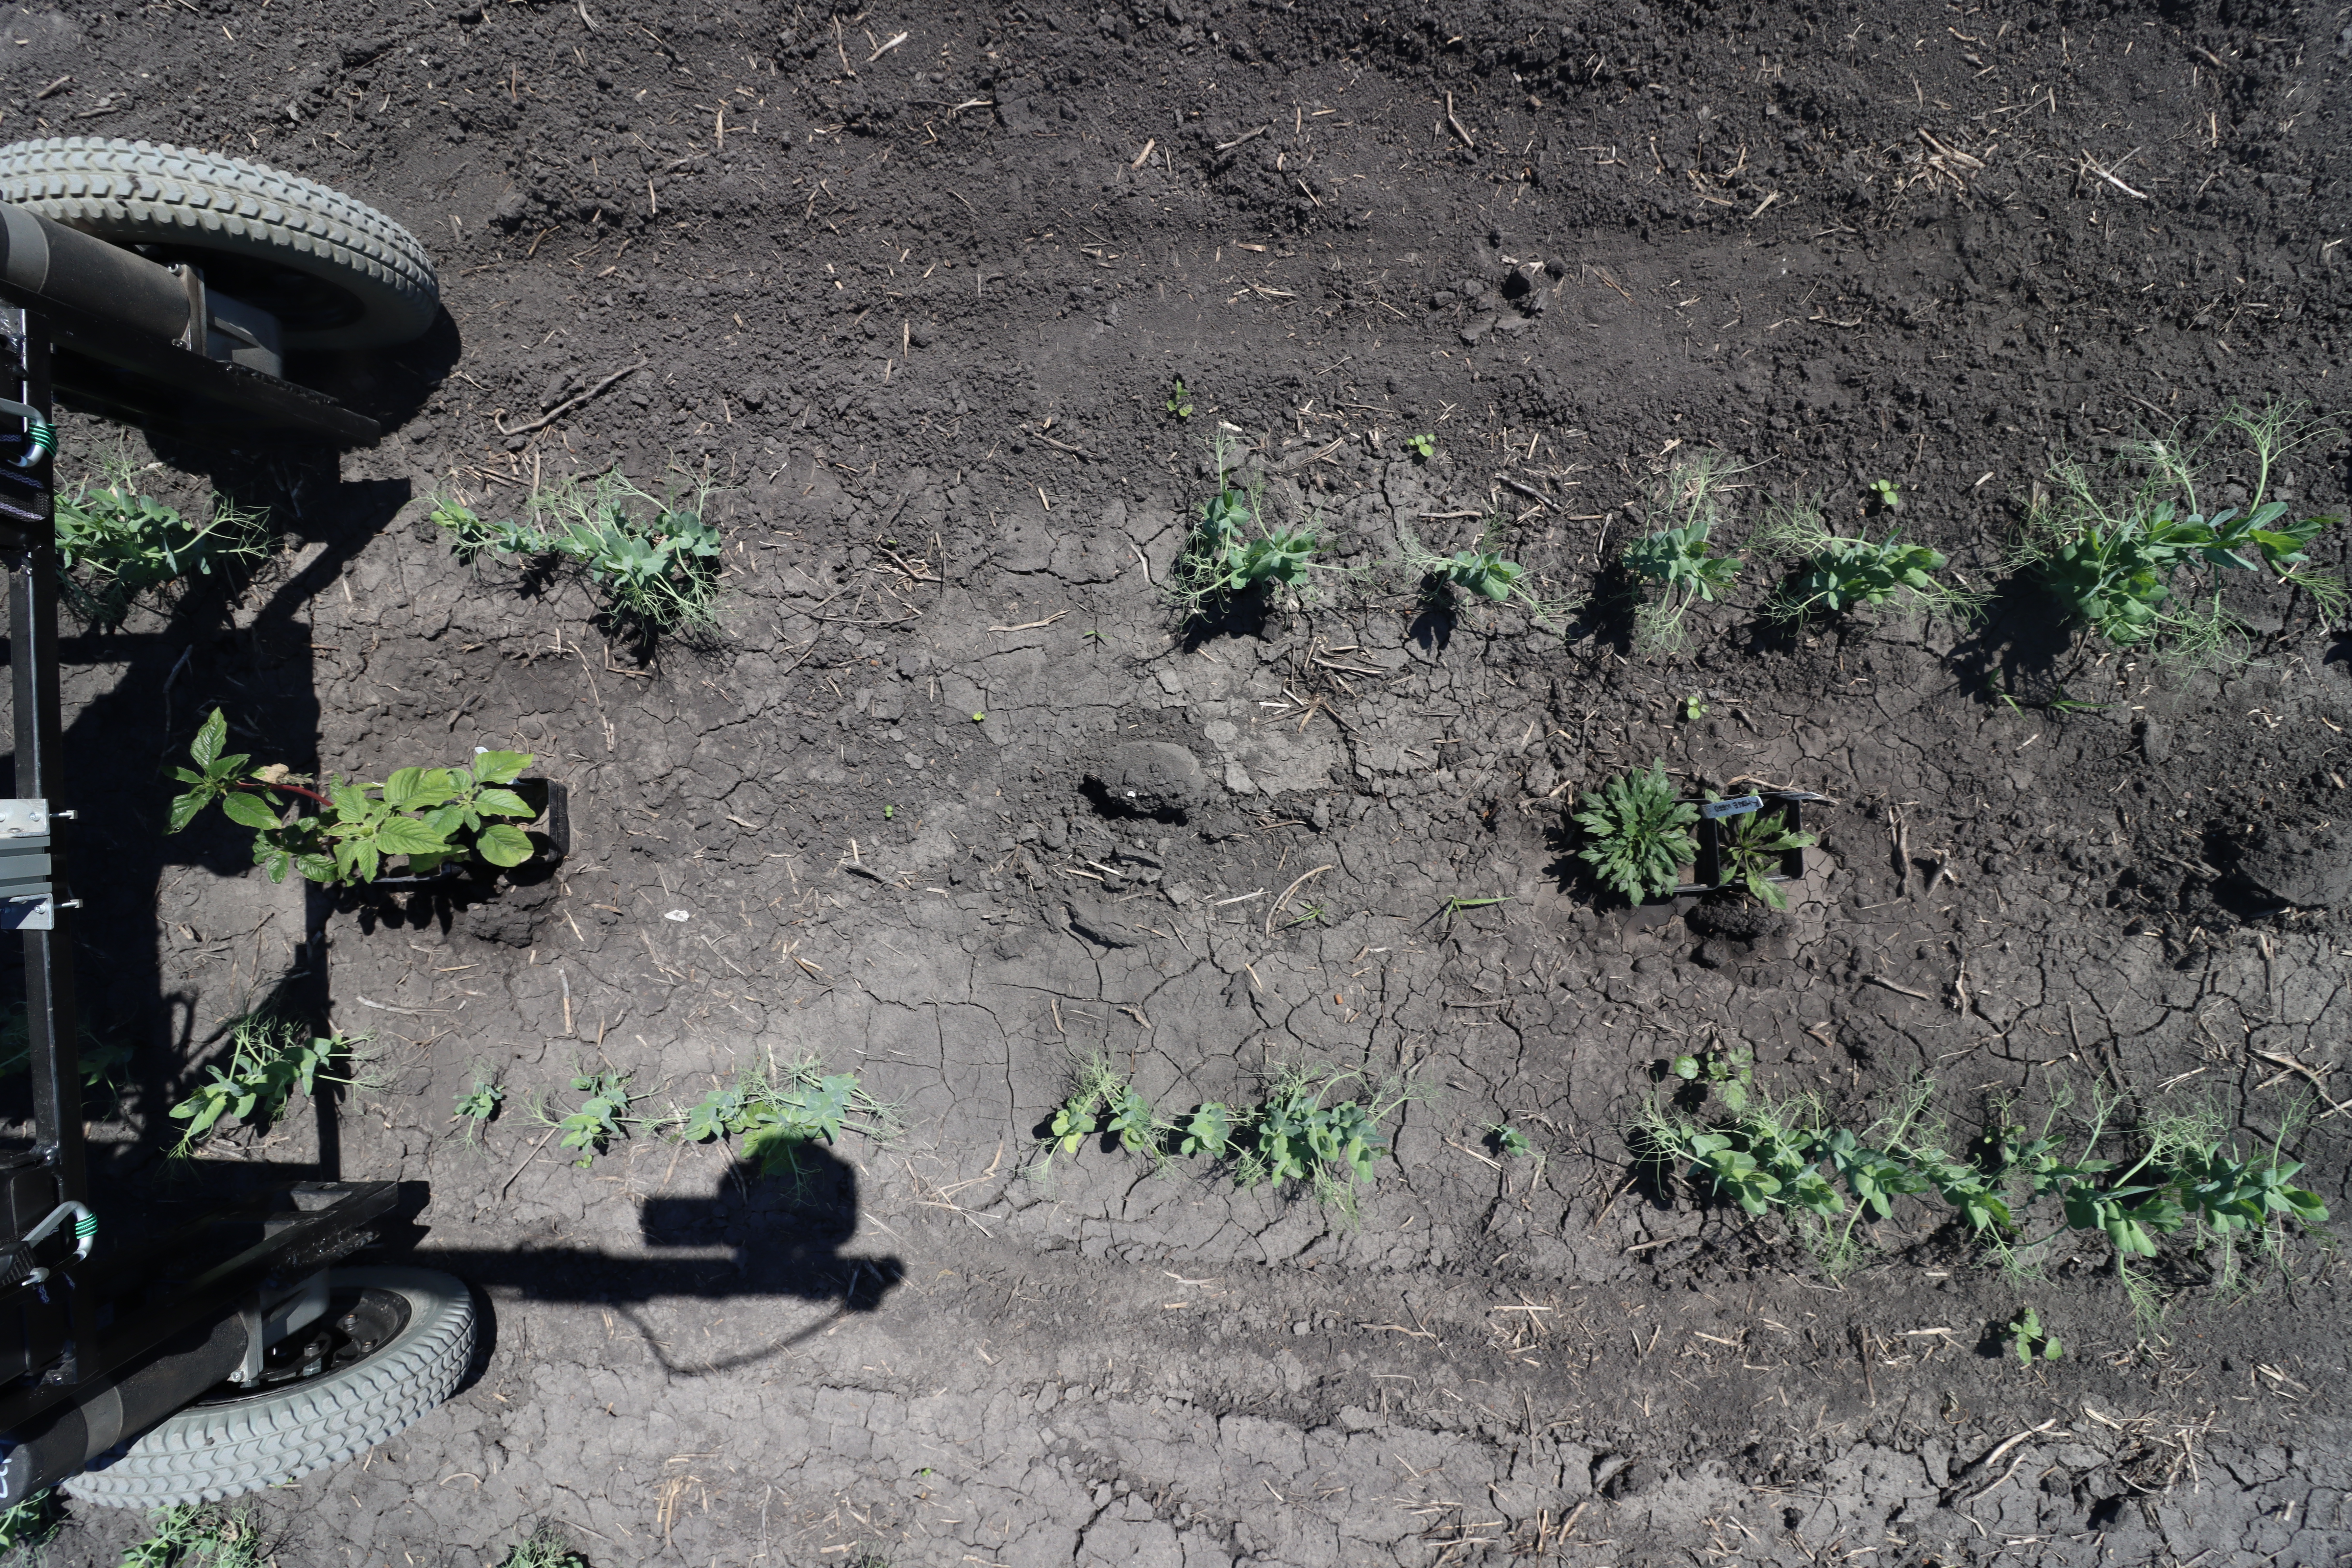
Crop: Field pea
Objects: Field Pea, Field Pea, Field Pea, Field Pea, Field Pea, Field Pea, Field Pea, Field Pea, Field Pea, Waterhemp, Horseweed, Field Pea, Field Pea, Field Pea, Field Pea, Waterhemp, Field Pea, Horseweed, Field Pea, Field Pea